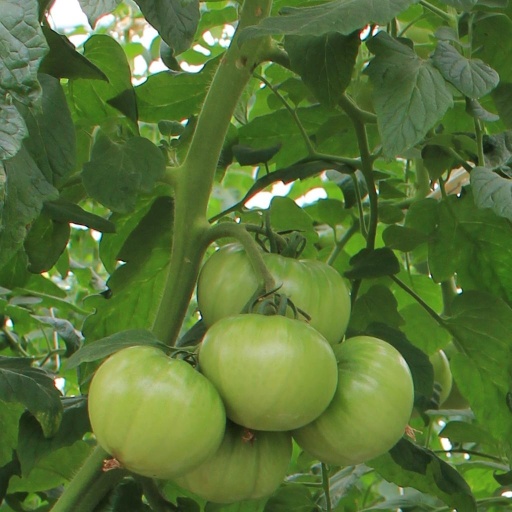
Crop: tomato